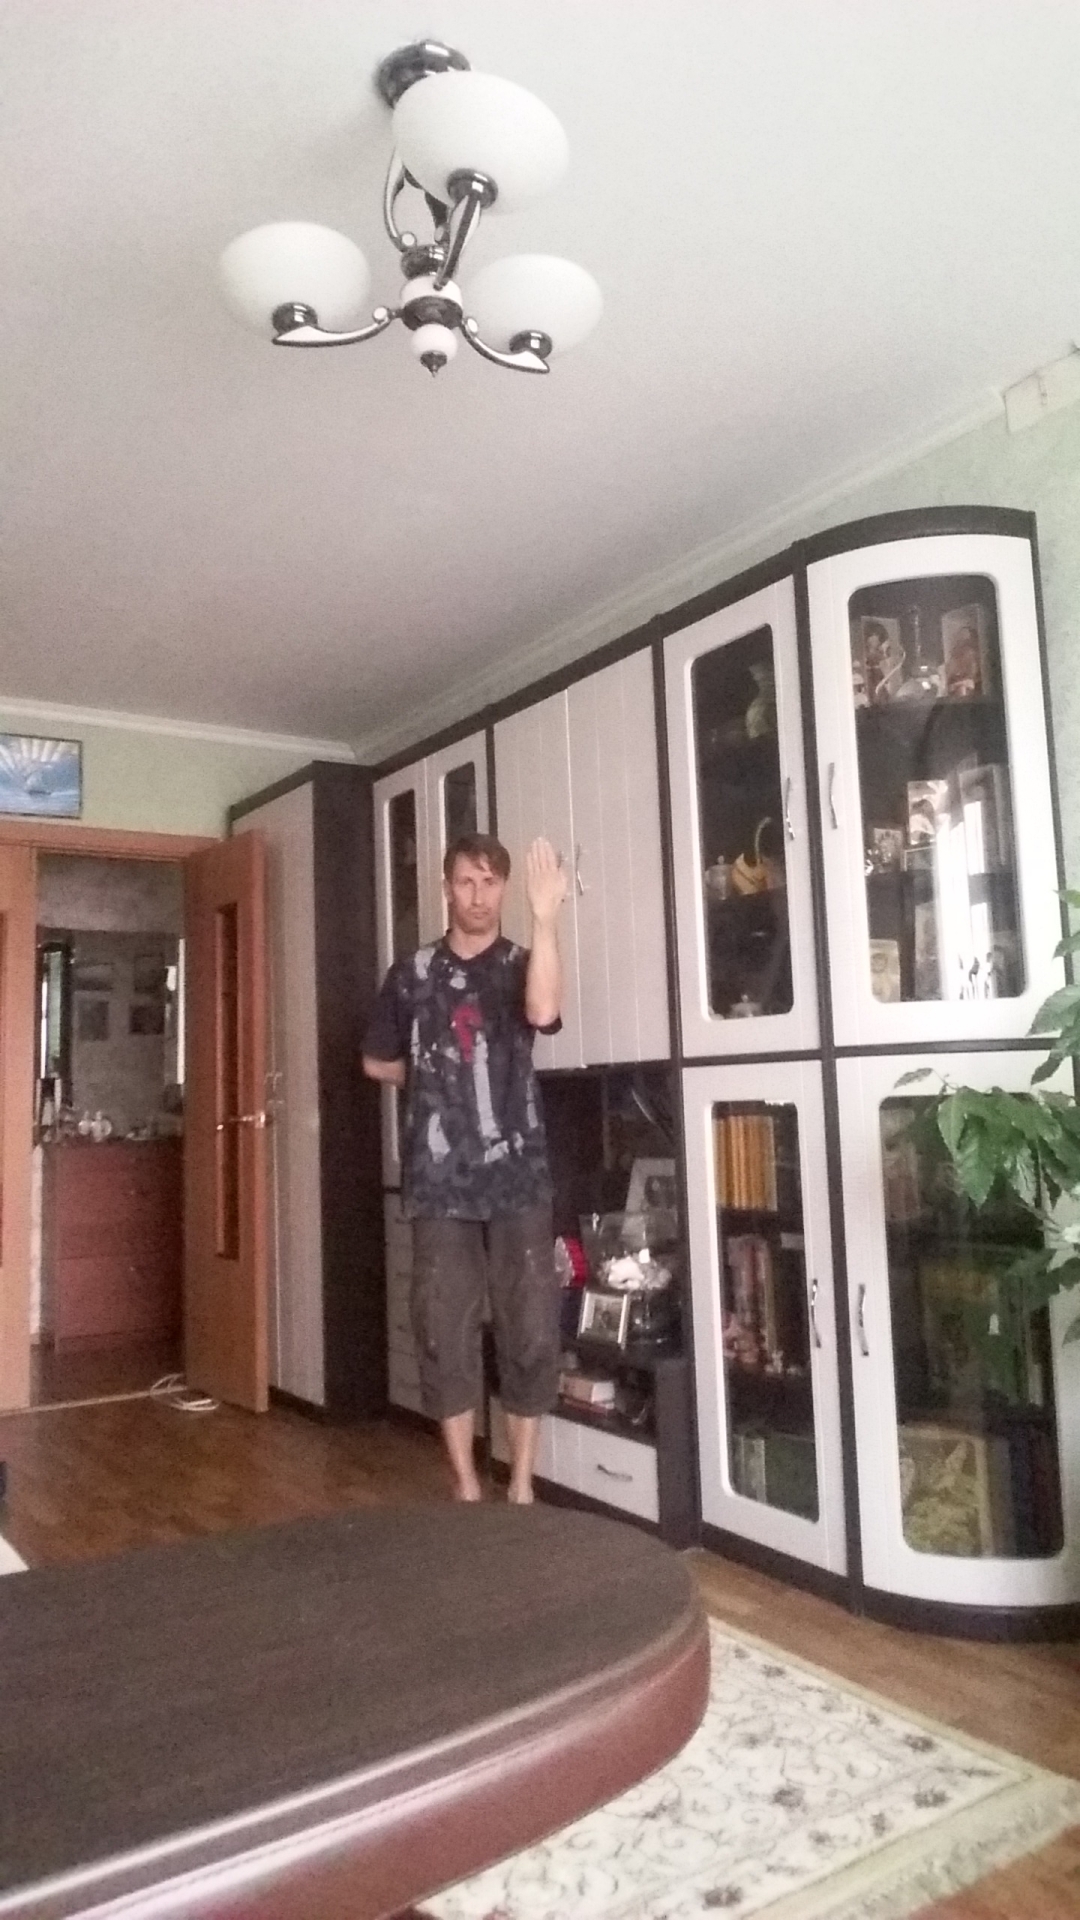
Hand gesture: stop_inverted